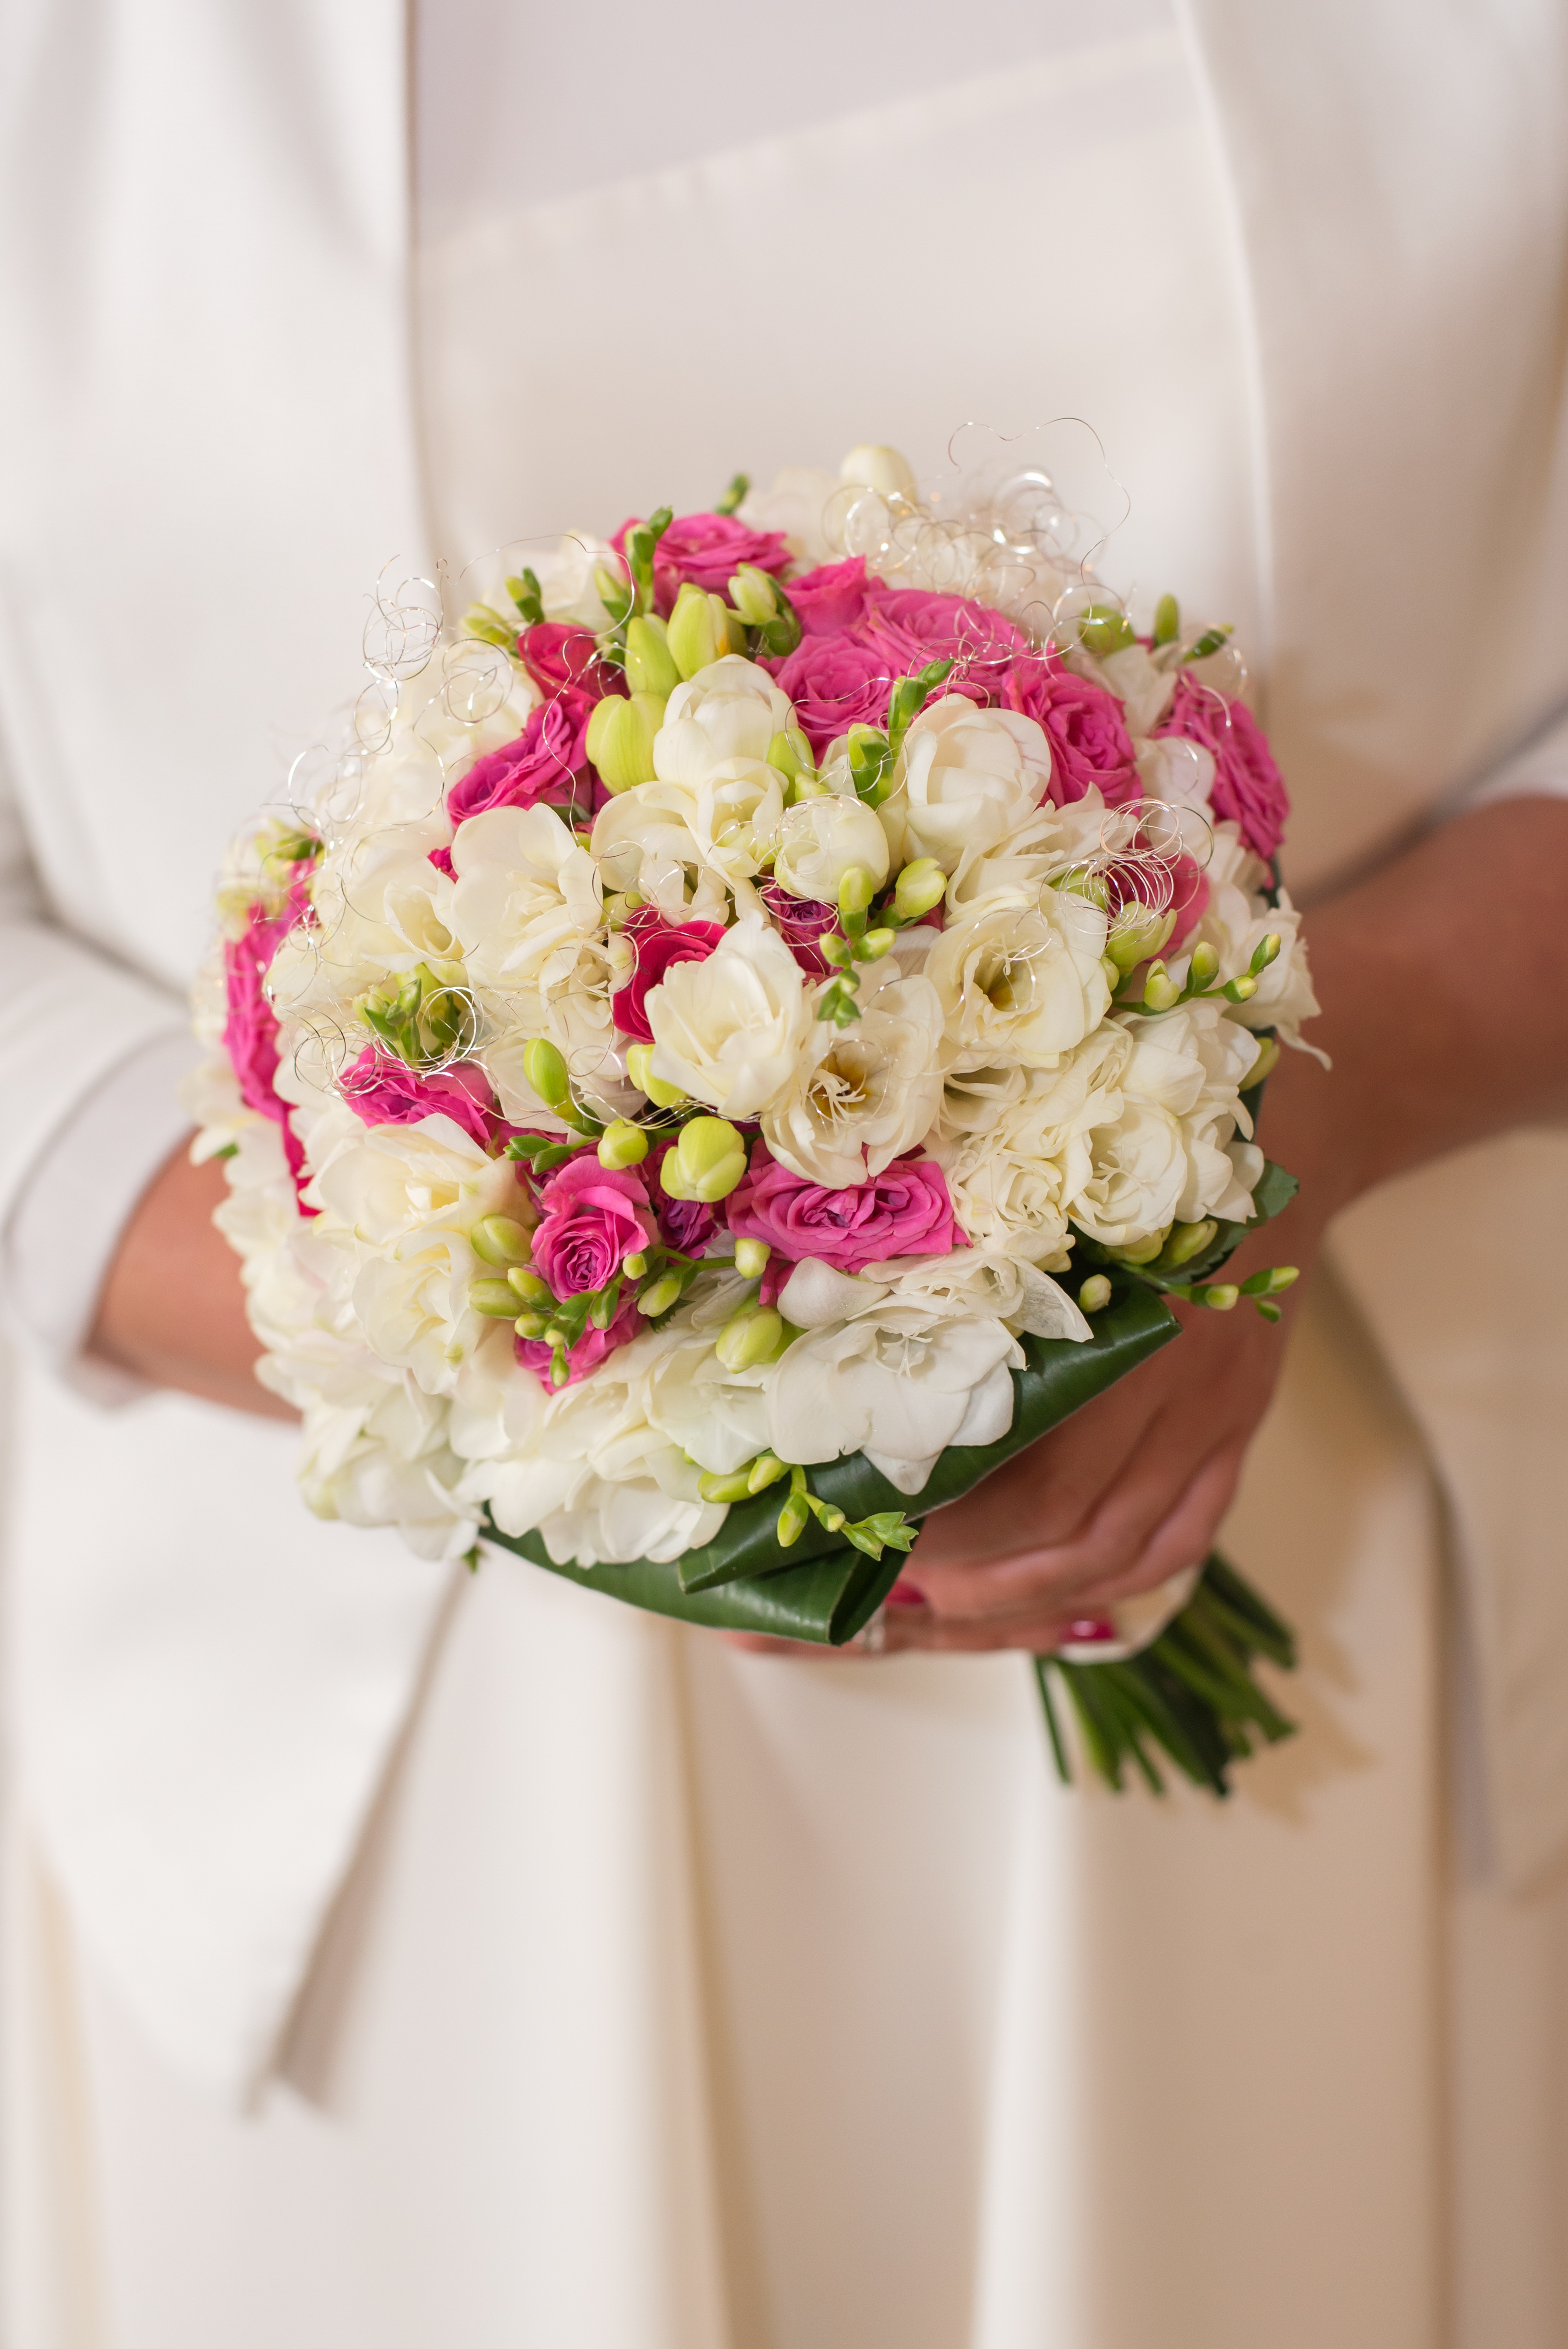
plant, woman, flower, petal, bouquet, spring, pink, wedding, bride, ceremony, floristry, peony, flower bouquet, cut flowers, floral design, flower arranging